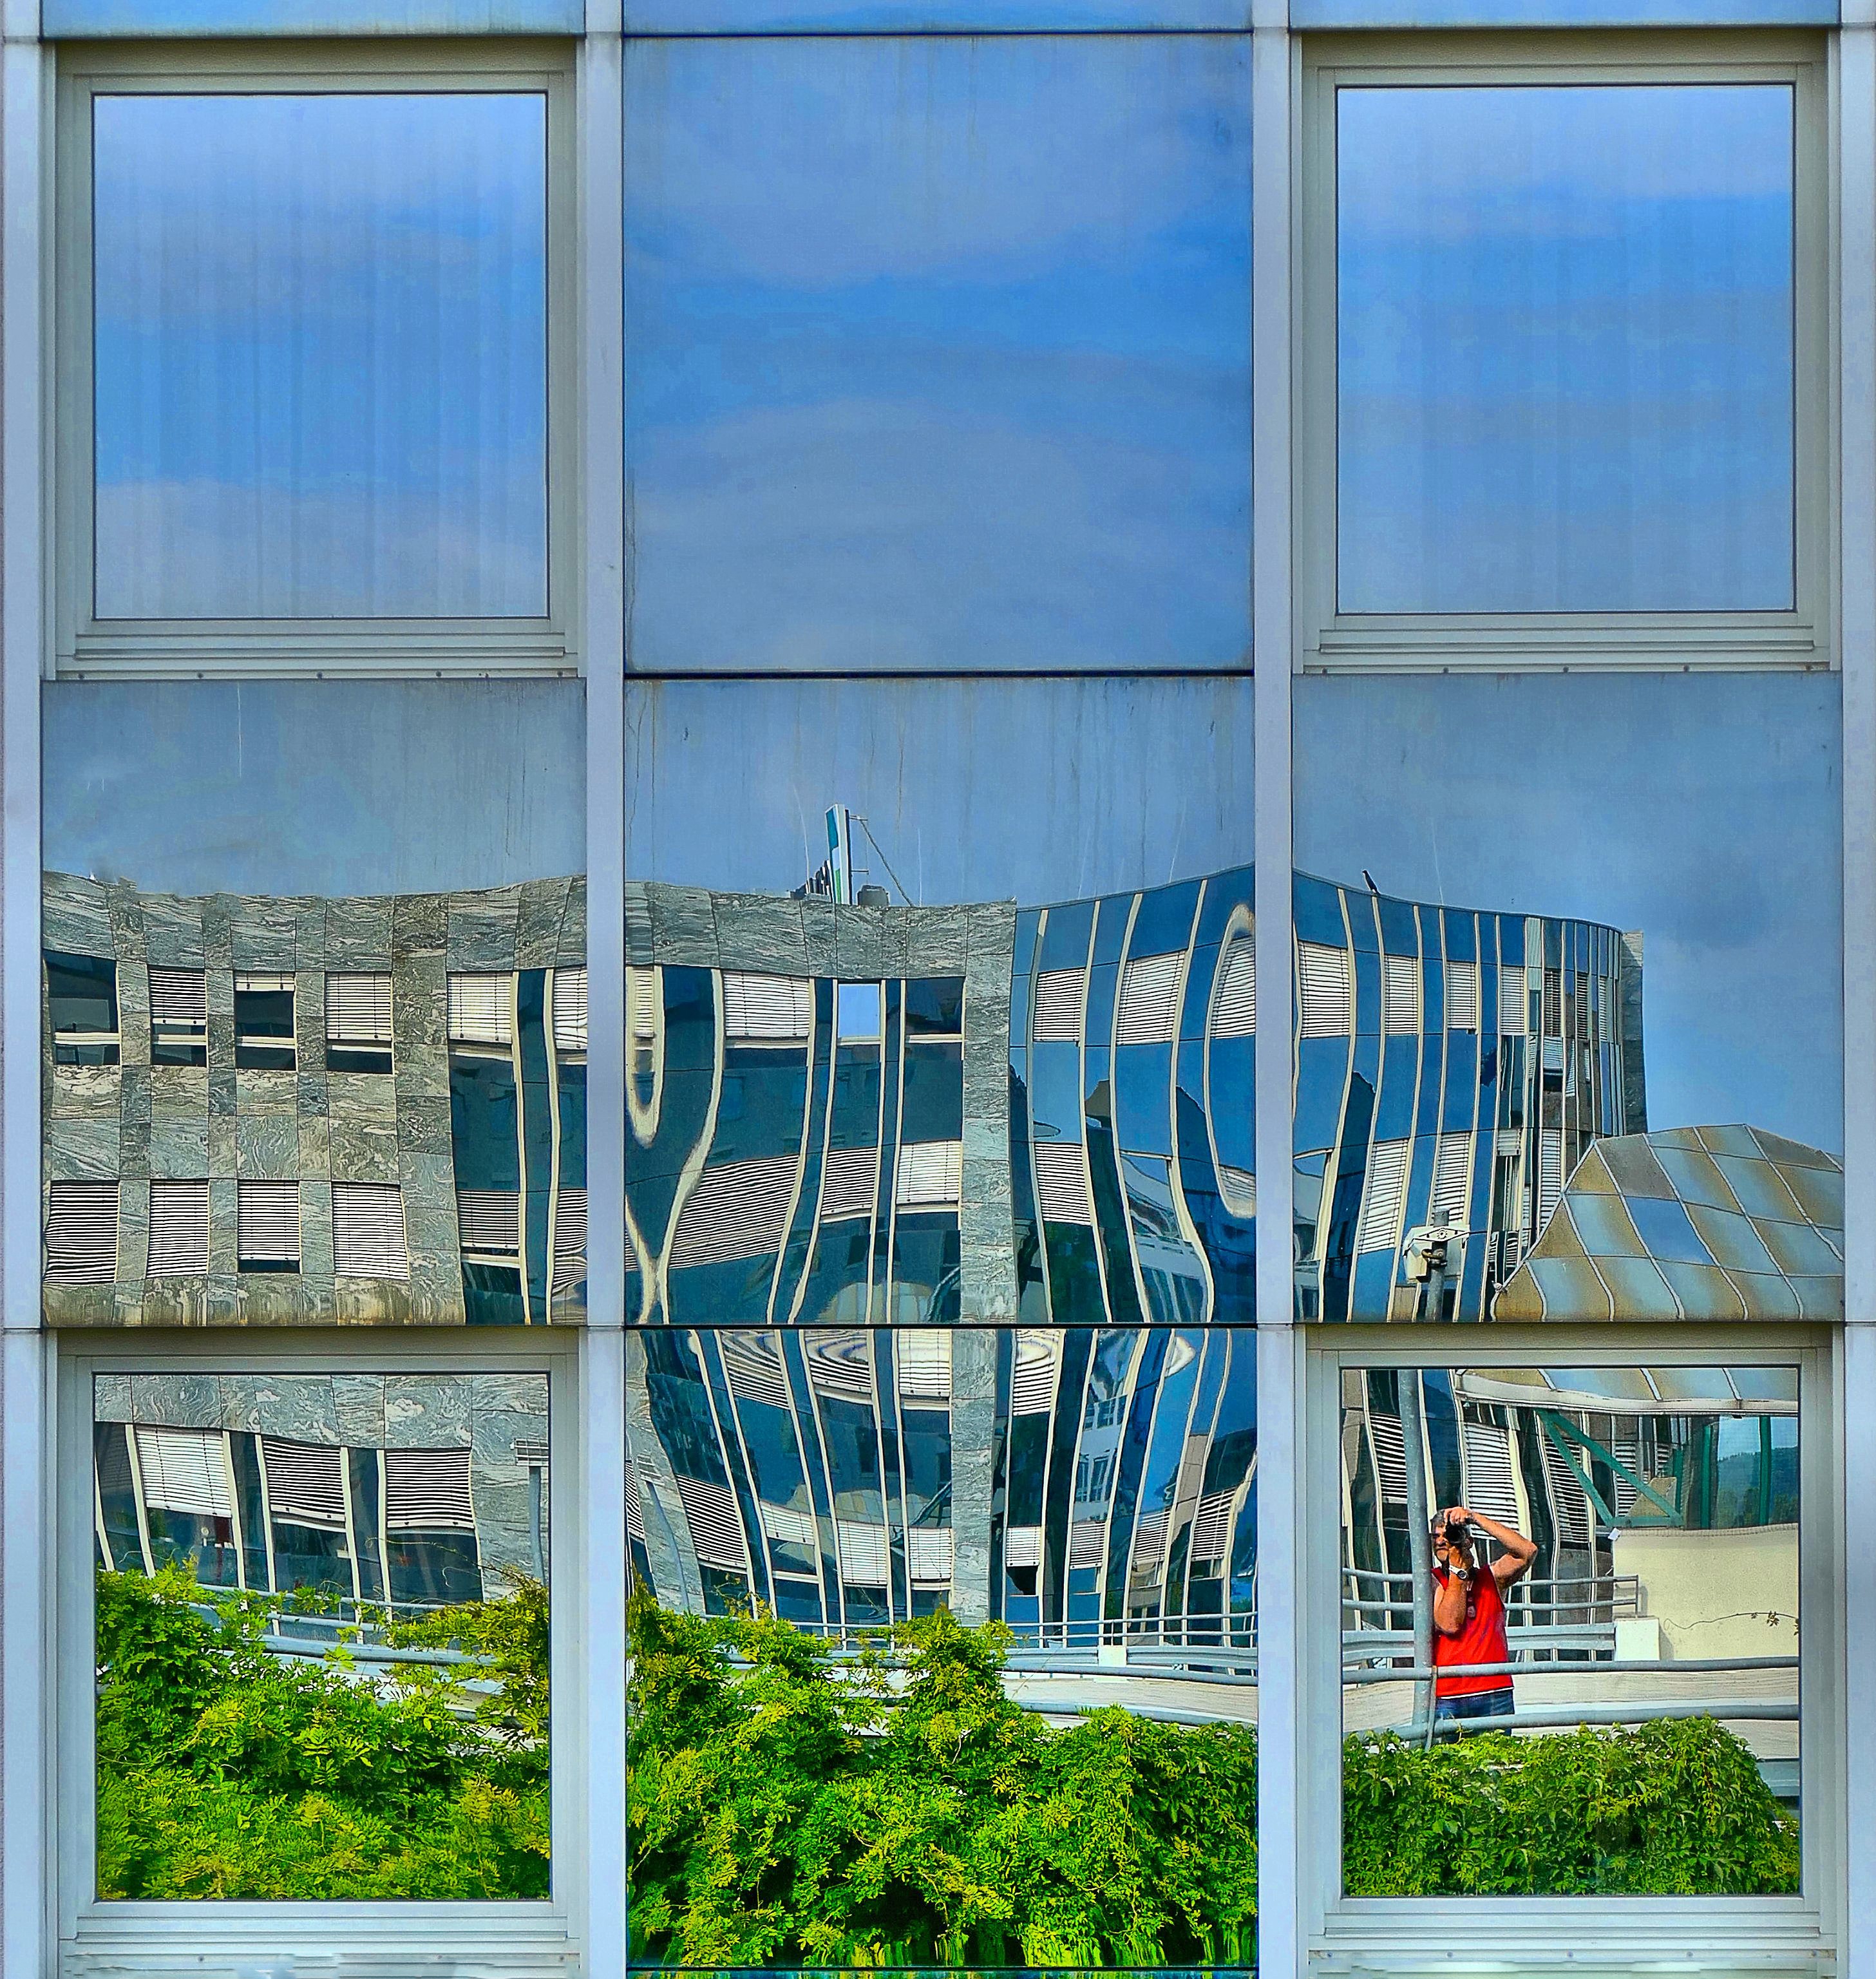
architecture, house, window, glass, home, facade, professional, interior design, design, estate, headquarters, condominium, industrial park, residential area, window covering, s wpark, facade mirror